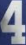
Number: 4